New York State Route 38B

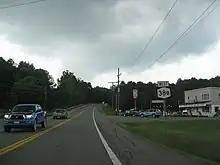
NY 38B westbound in Union Center

In July 1965, the county revisited the idea of rebuilding their section of NY 38B. The Board of Supervisors noted that the construction could be funded with Federal Aid Secondary Highway Funds. By doing so, the state would be required to do the reconstruction project, while the county would maintain the section afterwards. In May 1966, the county, along with several towns along the alignment, lobbied again to have the state takeover maintenance of the Tioga County section. The NYSDPW responded by stating that NY 38B would become a priority by Fall 1966, when they wrap up other important projects. They stated that the county would be responsible for acquiring a new right-of-way for the road while the state would consider taking over the road on a permanent basis. In August, the county offered the timetable that the reconstruction project would be done by 1968.